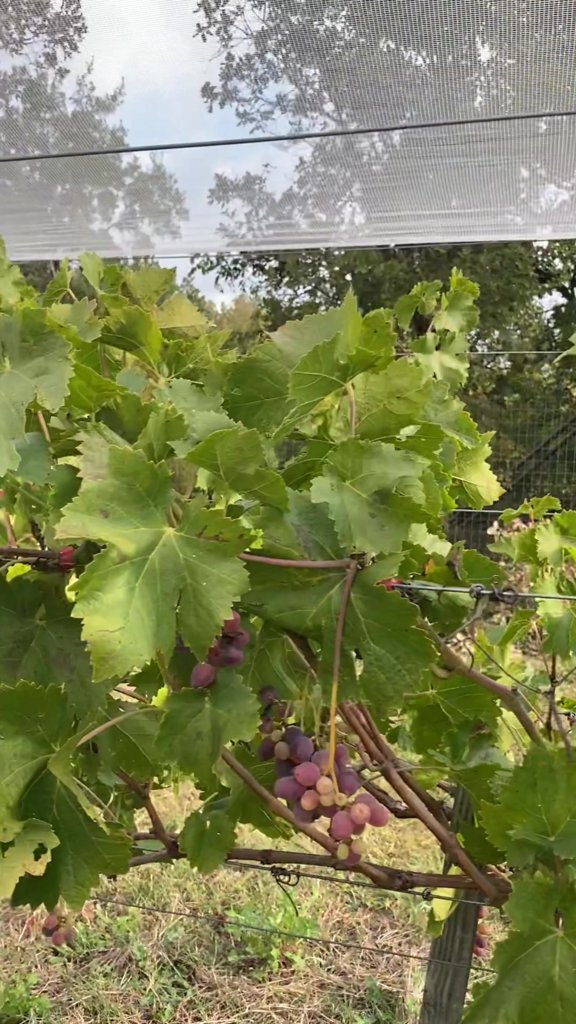
Berries visible: 31
Grape clusters: 2